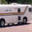
Label: truck